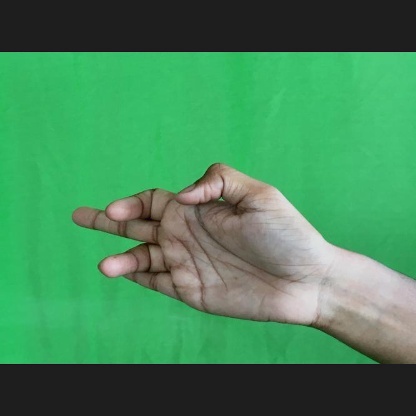
Mudra: Shukatundam